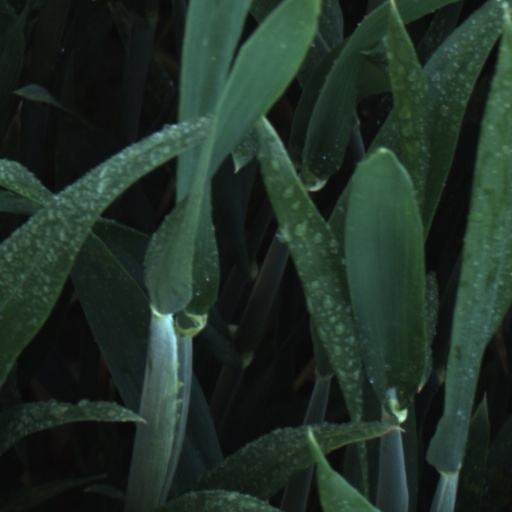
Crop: wheat